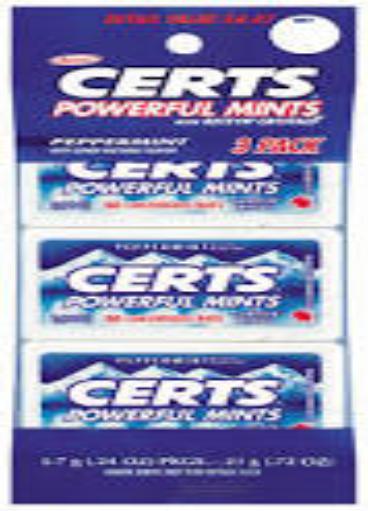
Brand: Certs
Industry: Food